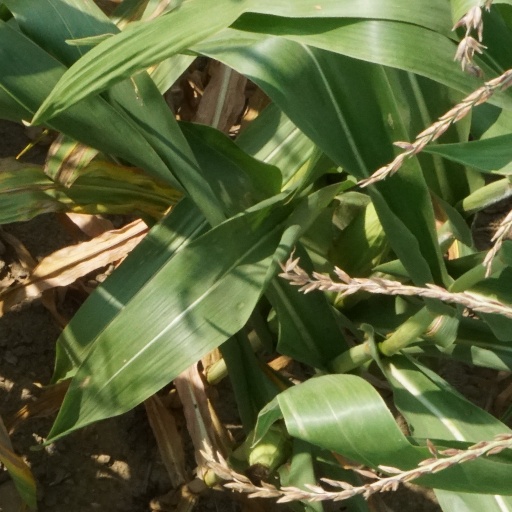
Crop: maize; corn